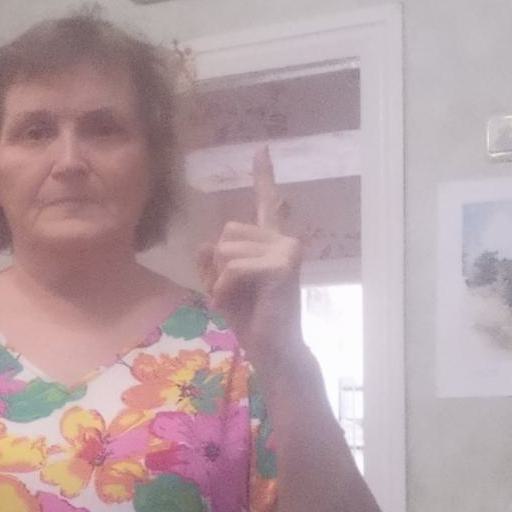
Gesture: one